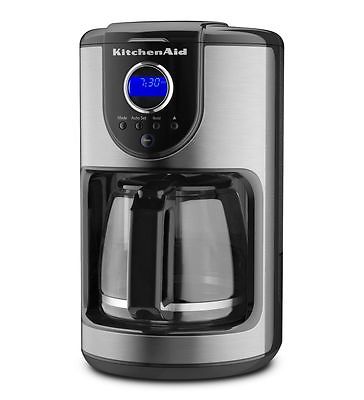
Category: coffee maker